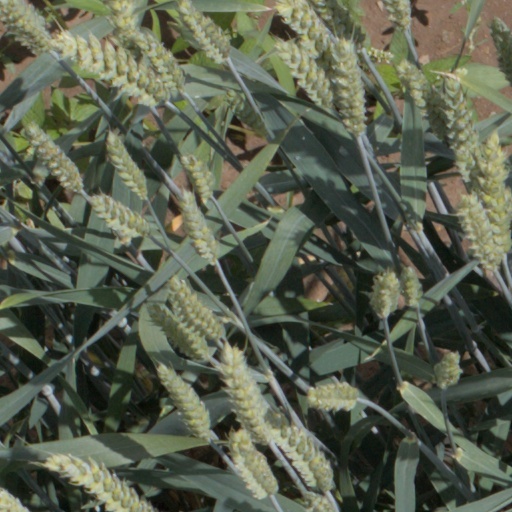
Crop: wheat